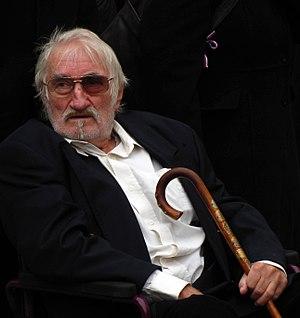
Pavel Landovský, né à Nemecký Brod en Tchécoslovaquie le 11 septembre 1936, et mort le 10 octobre 2014 à Kytín, est un acteur, dramaturge et metteur en scène tchèque. C'était un célèbre dissident sous le régime communiste de l'ancienne Tchécoslovaquie.